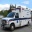
Label: ambulance